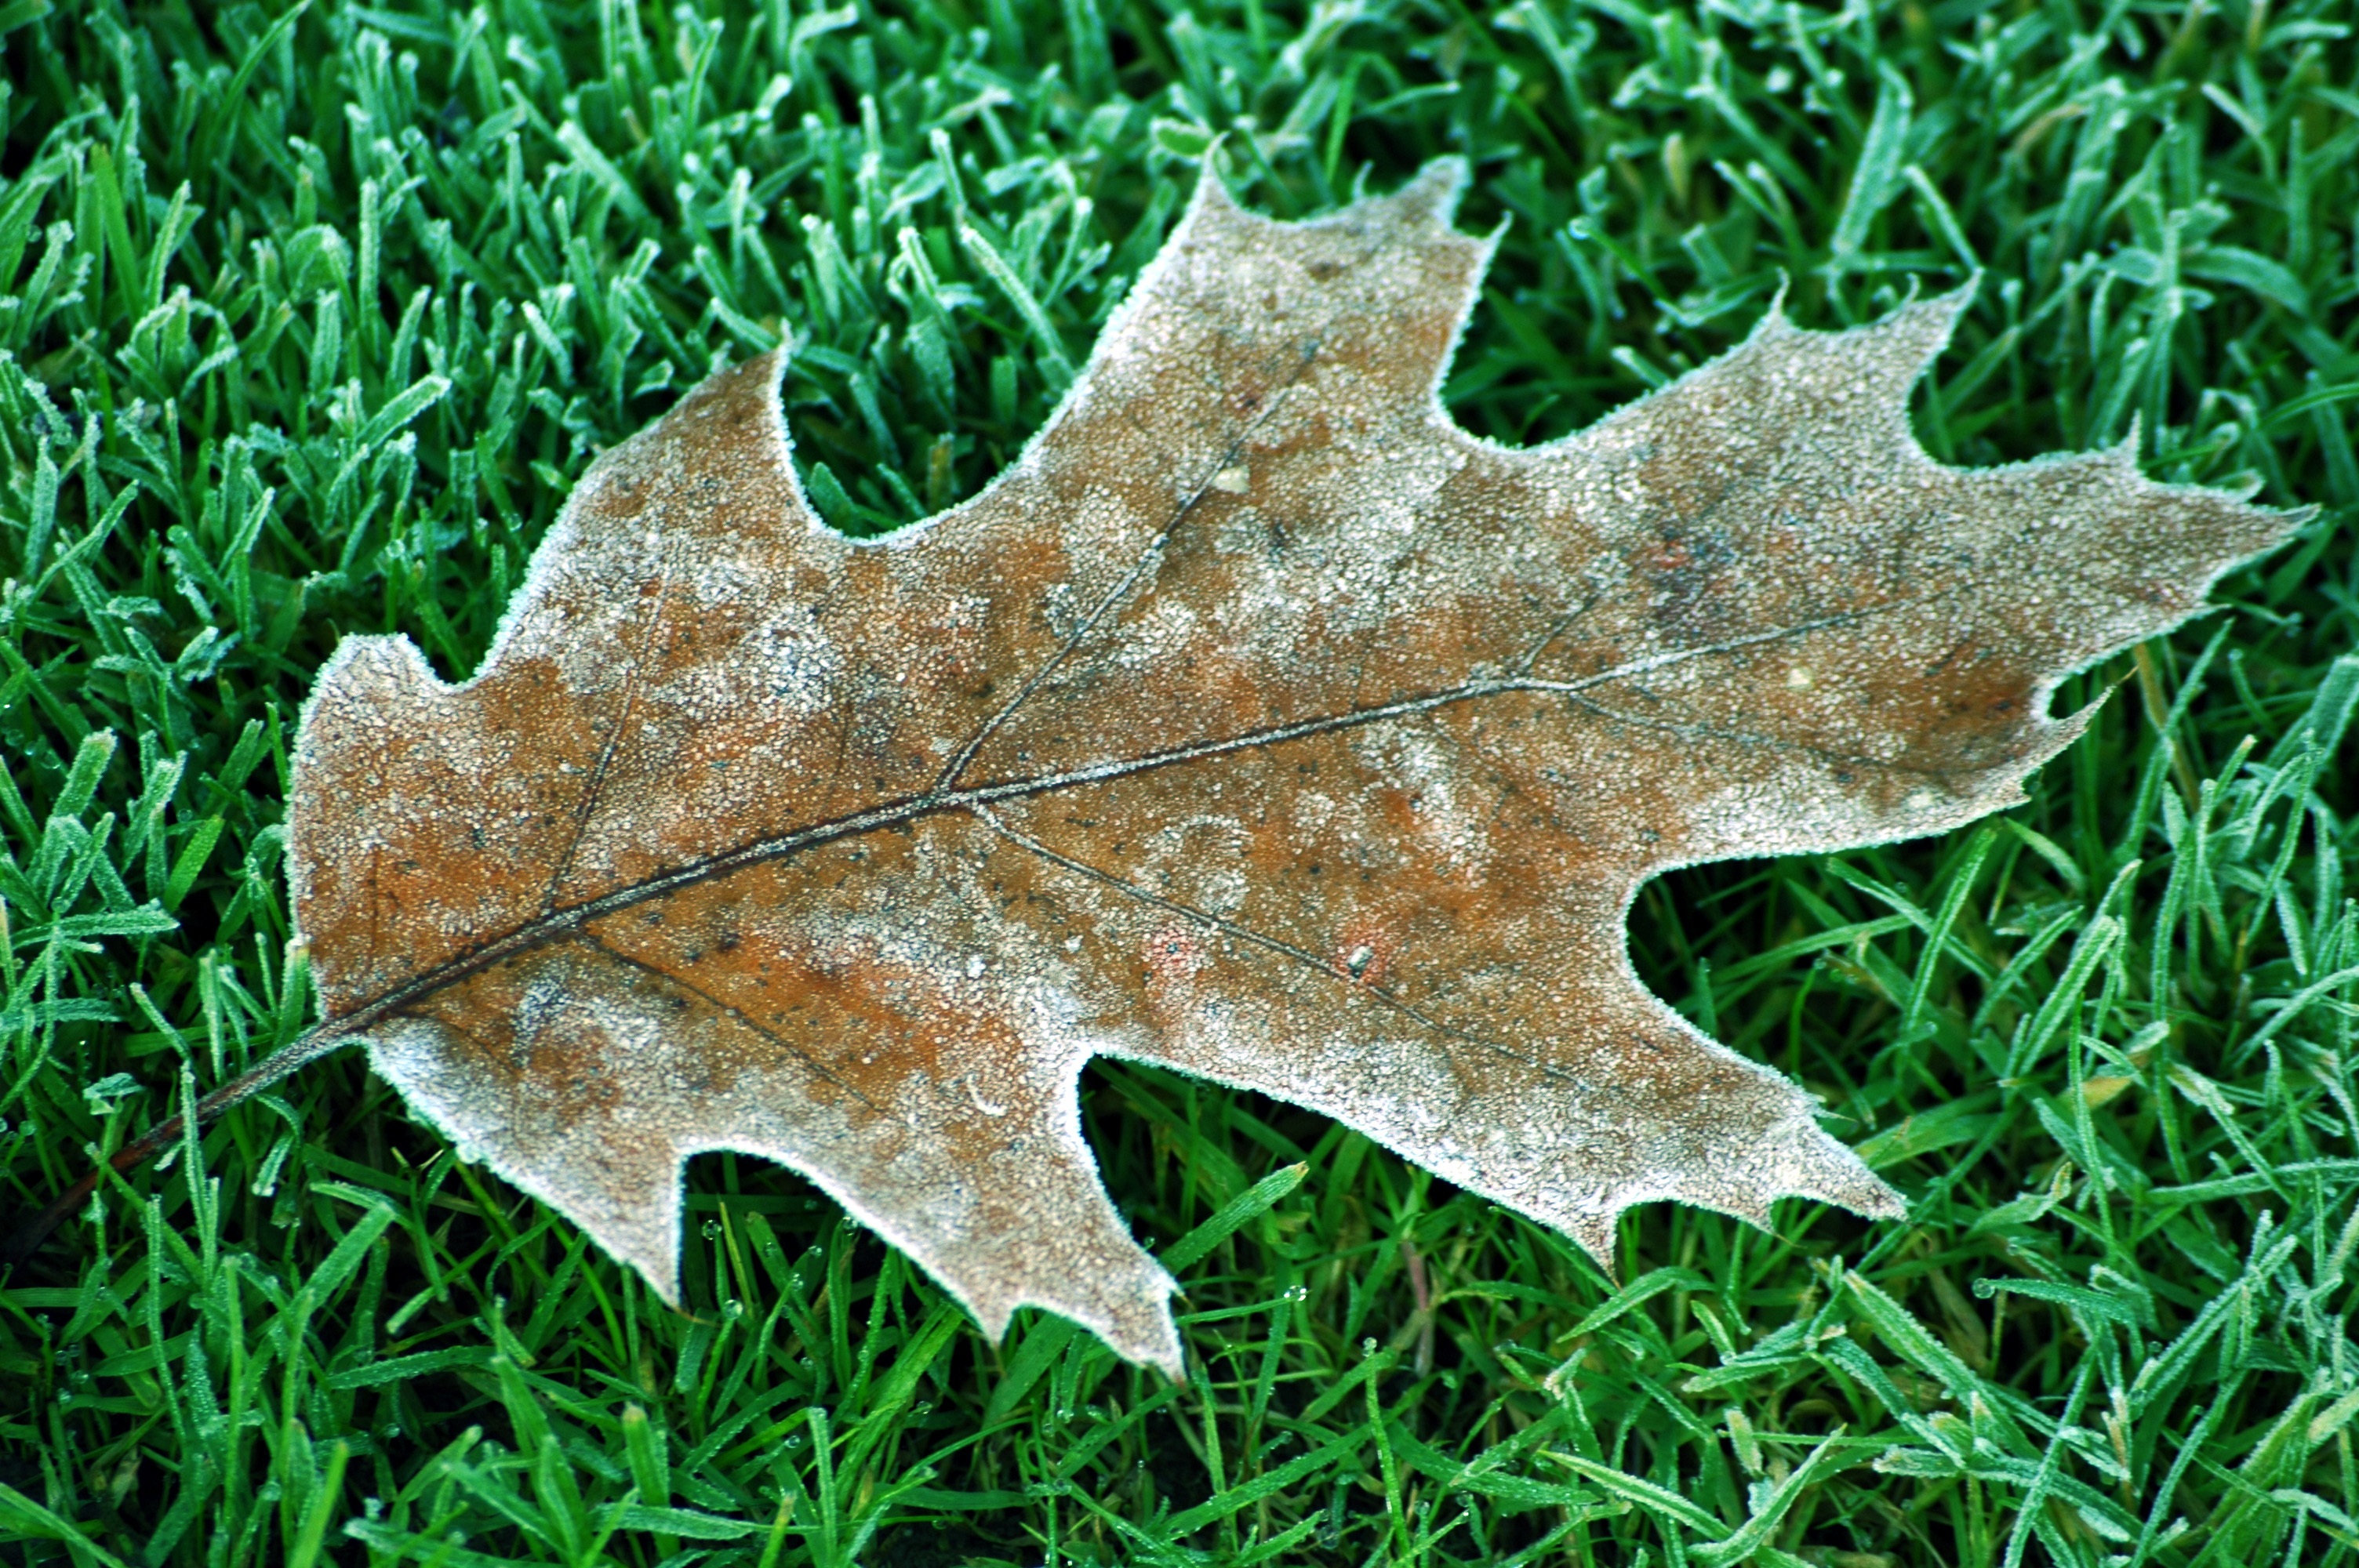
tree, nature, grass, branch, plant, lawn, leaf, flower, frost, green, autumn, soil, botany, frozen, fauna, maple leaf, oak leaves, ecosystem, hoarfrost, macro photography, eiskristalle, flowering plant, woody plant, land plant, winter oak